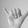
ASL letter: Y